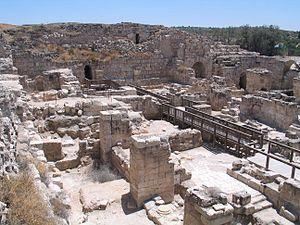
Beth Guvrin est une ancienne ville de la Shéphélah en Israël, entre la rivière Guvrin et la rivière Marésha, à proximité du kibboutz Beth Govrin. Elle est mentionnée par Flavius Josèphe sous le nom Beth Govri et par Hazal sous le nom Beth Gouvria. La signification de ce nom en araméen est la maison des Hommes. Selon le Midrash, il y avait des géants dans les grottes aux alentours du village, d'où son nom. À l'époque romaine, elle est renommée Éleuthéropolis. Le site était déjà identifié comme Baitogabra dans la Géographie de Ptolémée. Les Croisés l'appellent Bethgibelin. L'identification d'Edward Robinson d'un village arabe dépeuplé appelé Beit Jibrin avec la ville ancienne a été confirmée par des fouilles archéologiques.